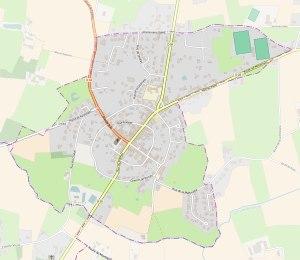
Bâgé-le-Châtel est une commune française située dans le département de l'Ain en région Auvergne-Rhône-Alpes. Capitale de la Bresse jusqu'en 1272, la commune est aujourd'hui rattachée administrativement au canton de Replonges, et à l'arrondissement de Bourg-en-Bresse.